2005 dengue outbreak in Singapore

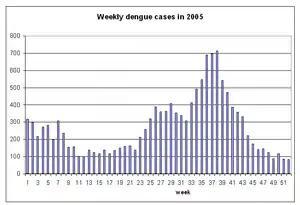
The number of dengue fever cases per week in 2005. Between 18 June and 29 October, the number of weekly dengue fever cases exceeded the

In 2005 there were a total of 14,209 dengue fever cases and 27 people died, a record death toll that would not be surpassed until 2020. The outbreak peaked in the months of September and October, when it caused hospitals to cancel some elective surgery due to the need to allocate more beds for dengue patients.